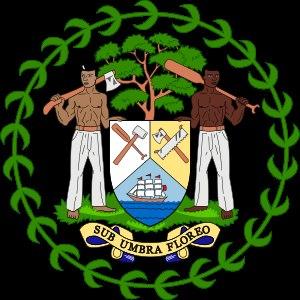
Le blason du Belize fut adopté après l'indépendance du pays en 1981, il est légèrement différent du blason colonial britannique. Il est entouré d'un cercle composé de vingt-cinq feuilles. Dans ce cercle, on peut voir un arbre Acajou devant lequel il y a un blason. Dans les deux premiers tiers on peut voir les outils traditionnels d'un bûcheron et un bateau dans la partie inférieure. Ces symboles représentent l'importance de l'acajou et de son utilisation dans la construction des bateaux. Le blason est soutenu par deux bûcherons d'origines différentes. Celui de gauche porte une hache alors que celui de droite porte une rame, encore une fois l'importance de l'acajou au Belize. Sur une ceinture d'argent on peut lire la devise officielle du pays en latin "Sub umbra floreo".